Ludwik Konarzewski

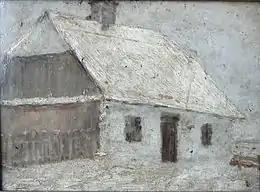
A hut near the Cracow, about 1905

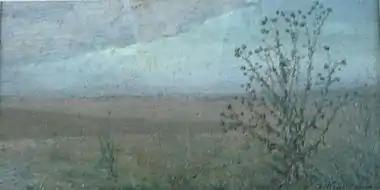
The landscape with the teasel, "Buzuluk about 1915"

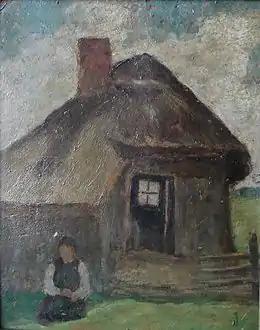
In the front of a hut, about 1910

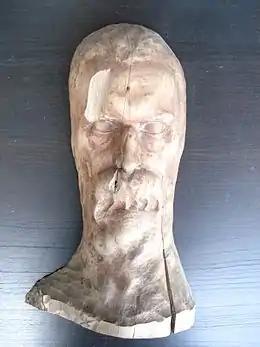
The sage; wooden sculpture, about 1930

Ludwik Konarzewski – senior (August 18, 1885, Wilanów – October 2, 1954, Istebna) was a Polish painter, sculptor and teacher of fine arts who worked in Upper Silesia and Cieszyn Silesia.